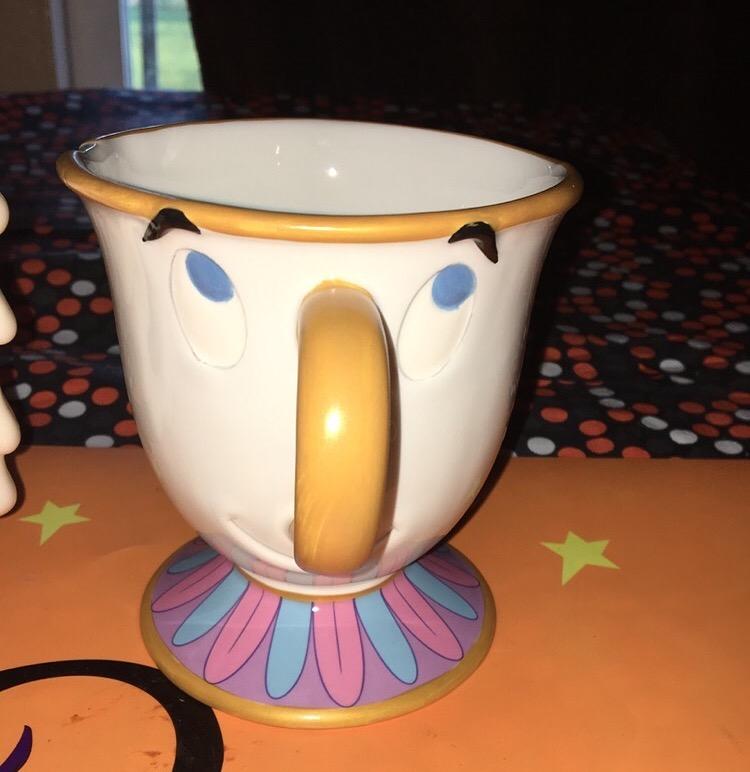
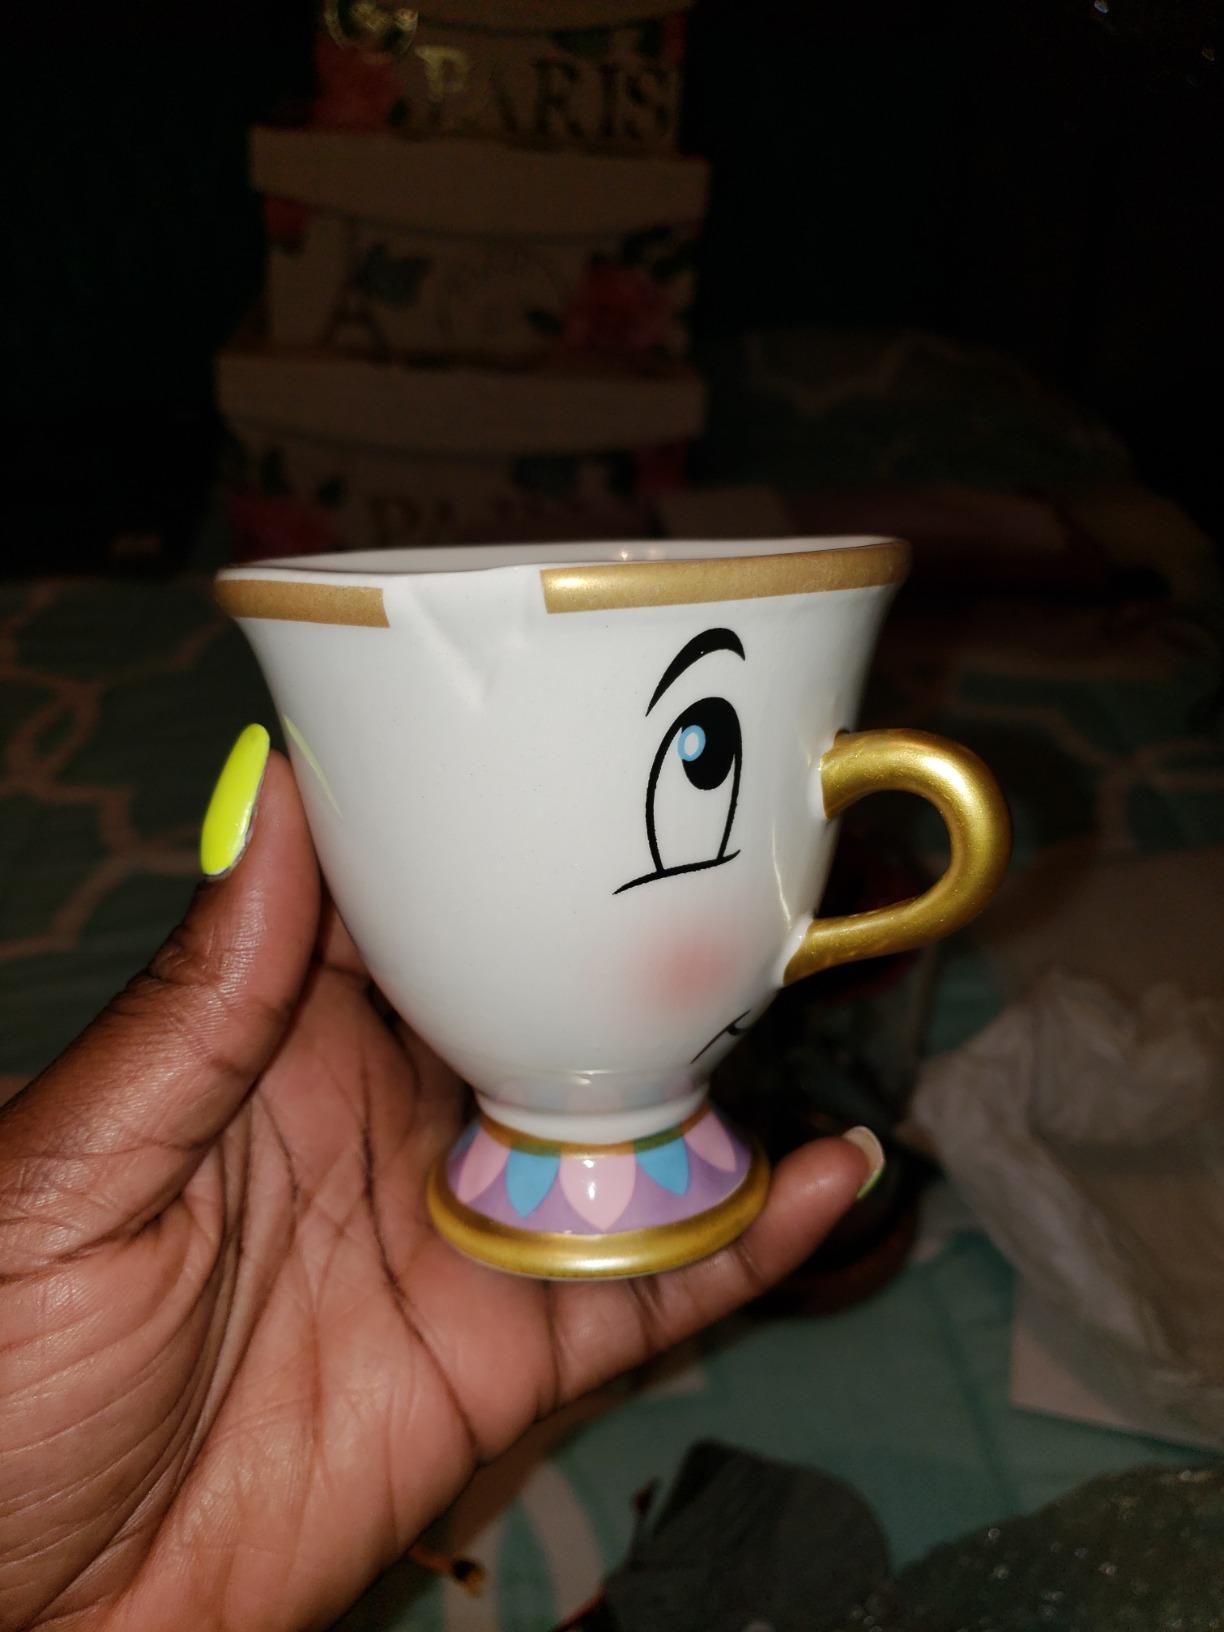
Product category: items_mug
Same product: no